Stefan Buck

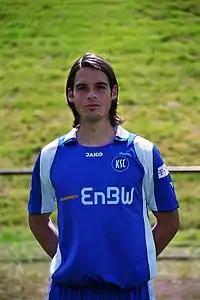
Buck while with Karlsruher SC in 2007

Stefan Buck (born 3 September 1980) is a German former professional footballer who played as a defender and currently works as an assistant coach for Bundesliga club Eintracht Frankfurt.